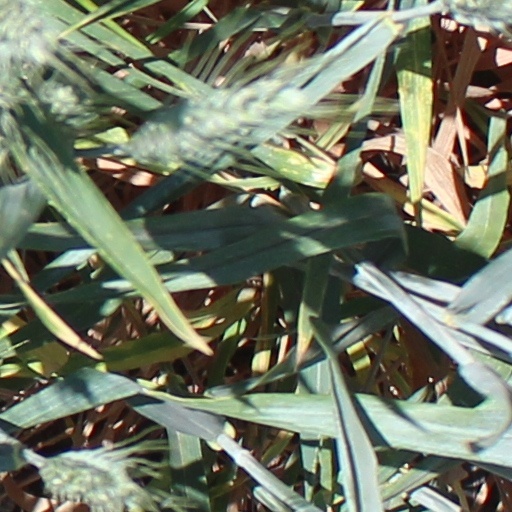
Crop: wheat